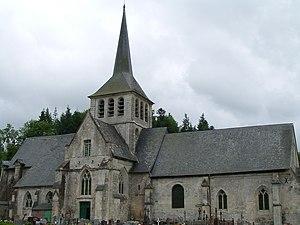
Cette liste regroupe une partie des monuments historiques du Calvados.
Saint-Hymer est une commune française, située dans le département du Calvados en région Normandie, peuplée de 664 habitants.
Cette liste regroupe une partie des monuments historiques du Calvados.